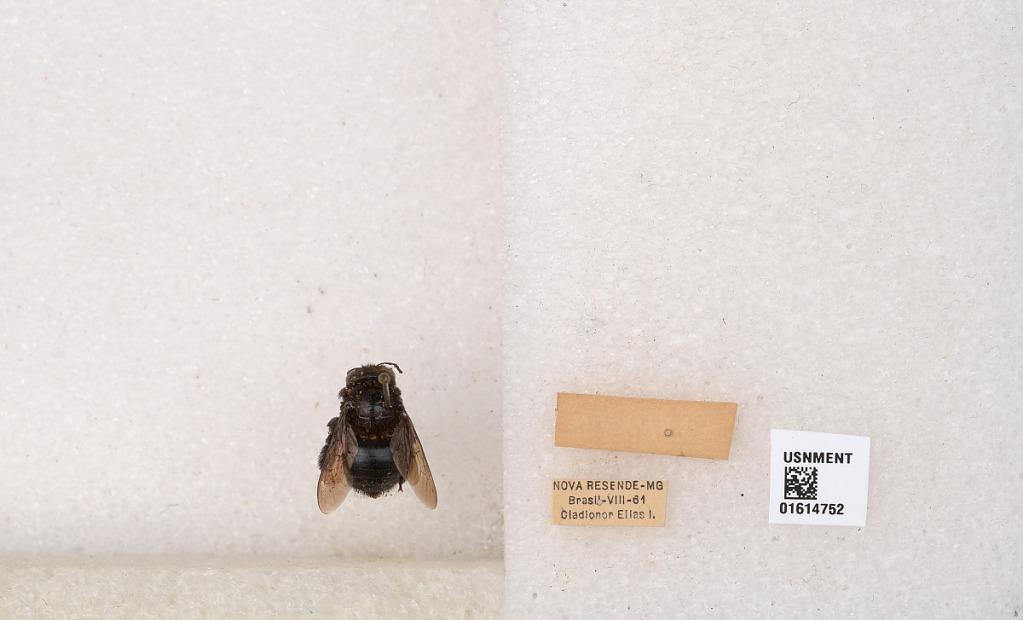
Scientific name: Xylocopa (Schonnherria) subcyanea Pérez
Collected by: C. Elias
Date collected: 1961-8-1
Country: Brazil
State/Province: Minas Gerais
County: Nova Resende
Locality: Nova Resende